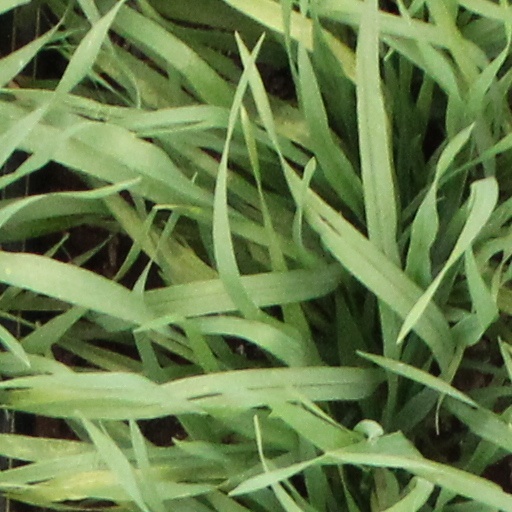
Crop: wheat